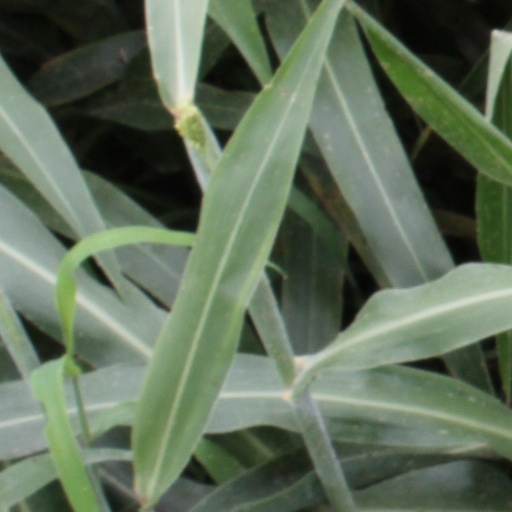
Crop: sorghum